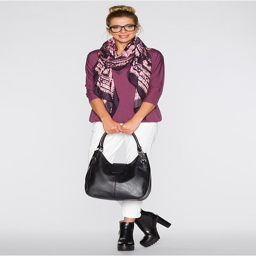
how to look good in the office casual style outfit